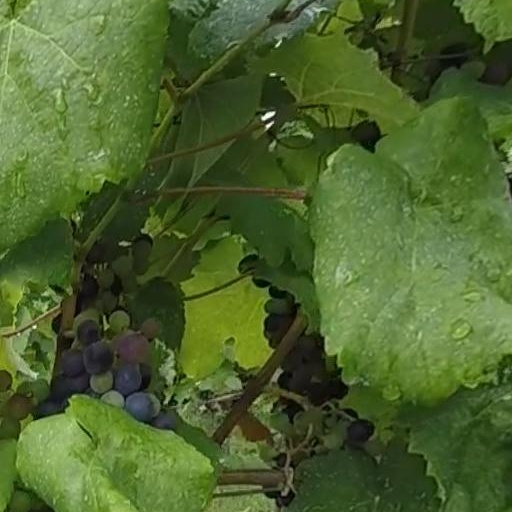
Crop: grape